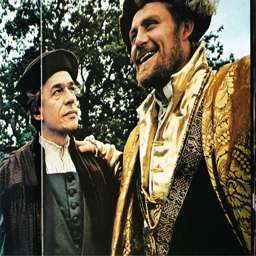
man for all seasons , photo by visual artist